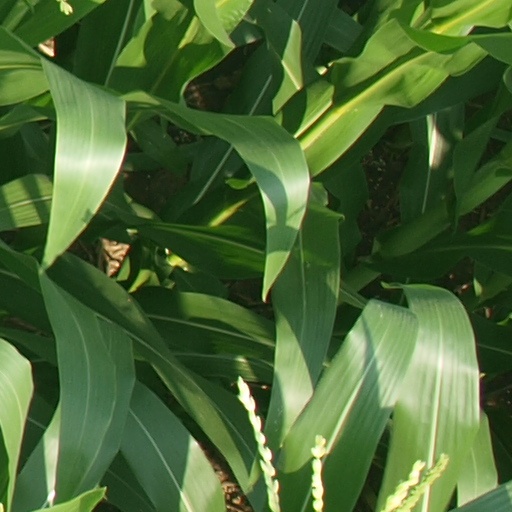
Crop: maize; corn